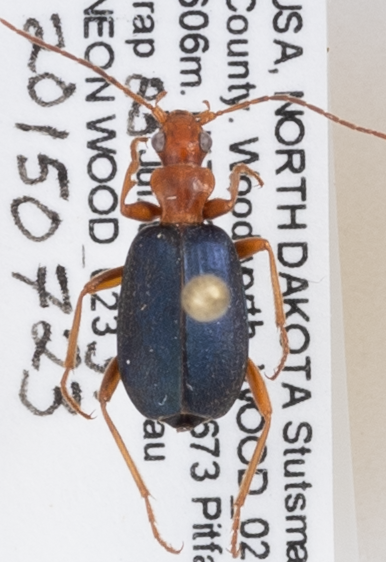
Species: Brachinus cyanochroaticus
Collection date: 2015-07-23
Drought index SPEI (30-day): -0.54
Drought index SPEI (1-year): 0.3
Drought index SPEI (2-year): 0.646